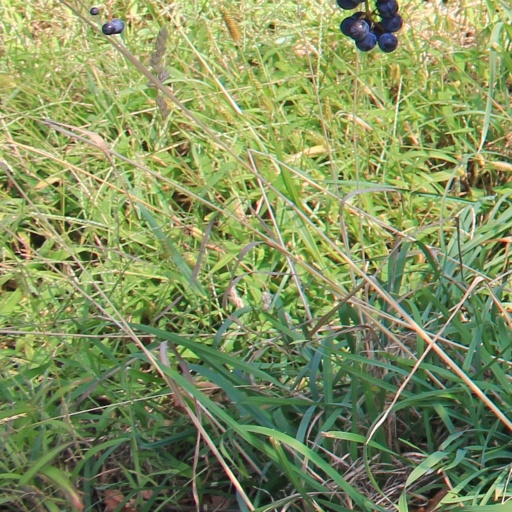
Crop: grape